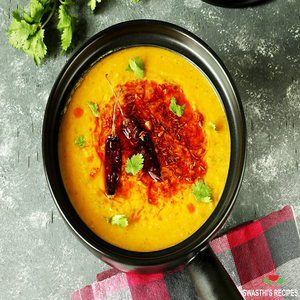
Dish: dal